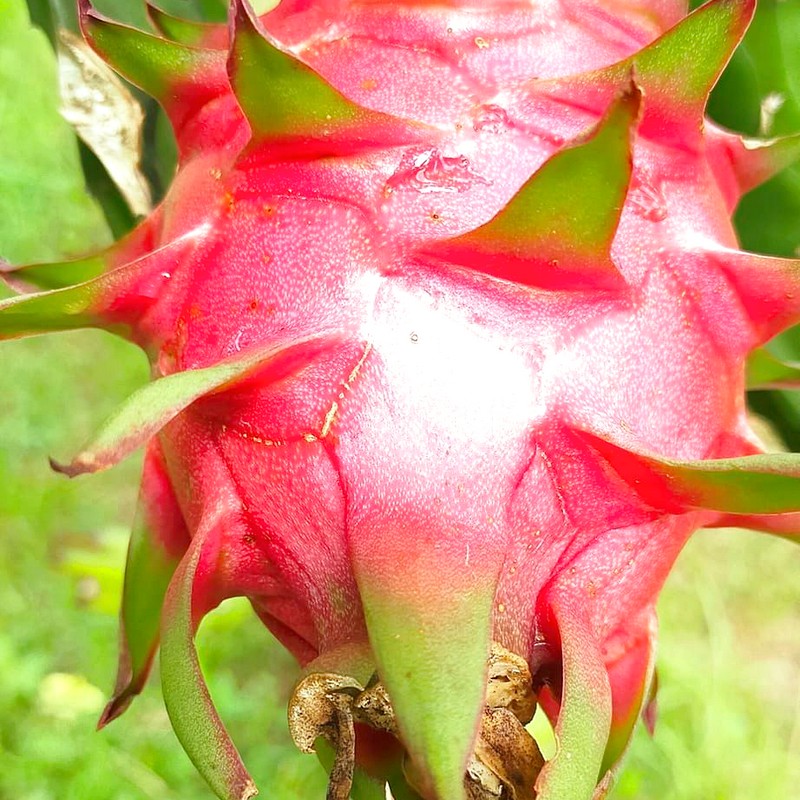
Label: Fresh Dragon Fruit